Langdon Abbey

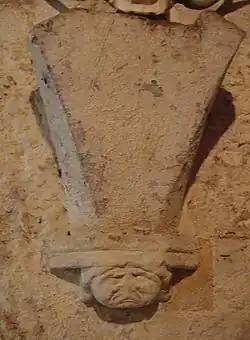
Carved stone corbel, part of the remains of the monastic cellars at Langdon Abbey

Langdon Abbey was a Premonstratensian abbey near West Langdon, Kent, founded in about 1192 and dissolved in 1535, reportedly the first religious house to be dissolved by Henry VIII. The visible remains of the abbey are now confined to the extensive cellaring below the 16th-century house that occupies its site and small remains of a 17th-century ice house.